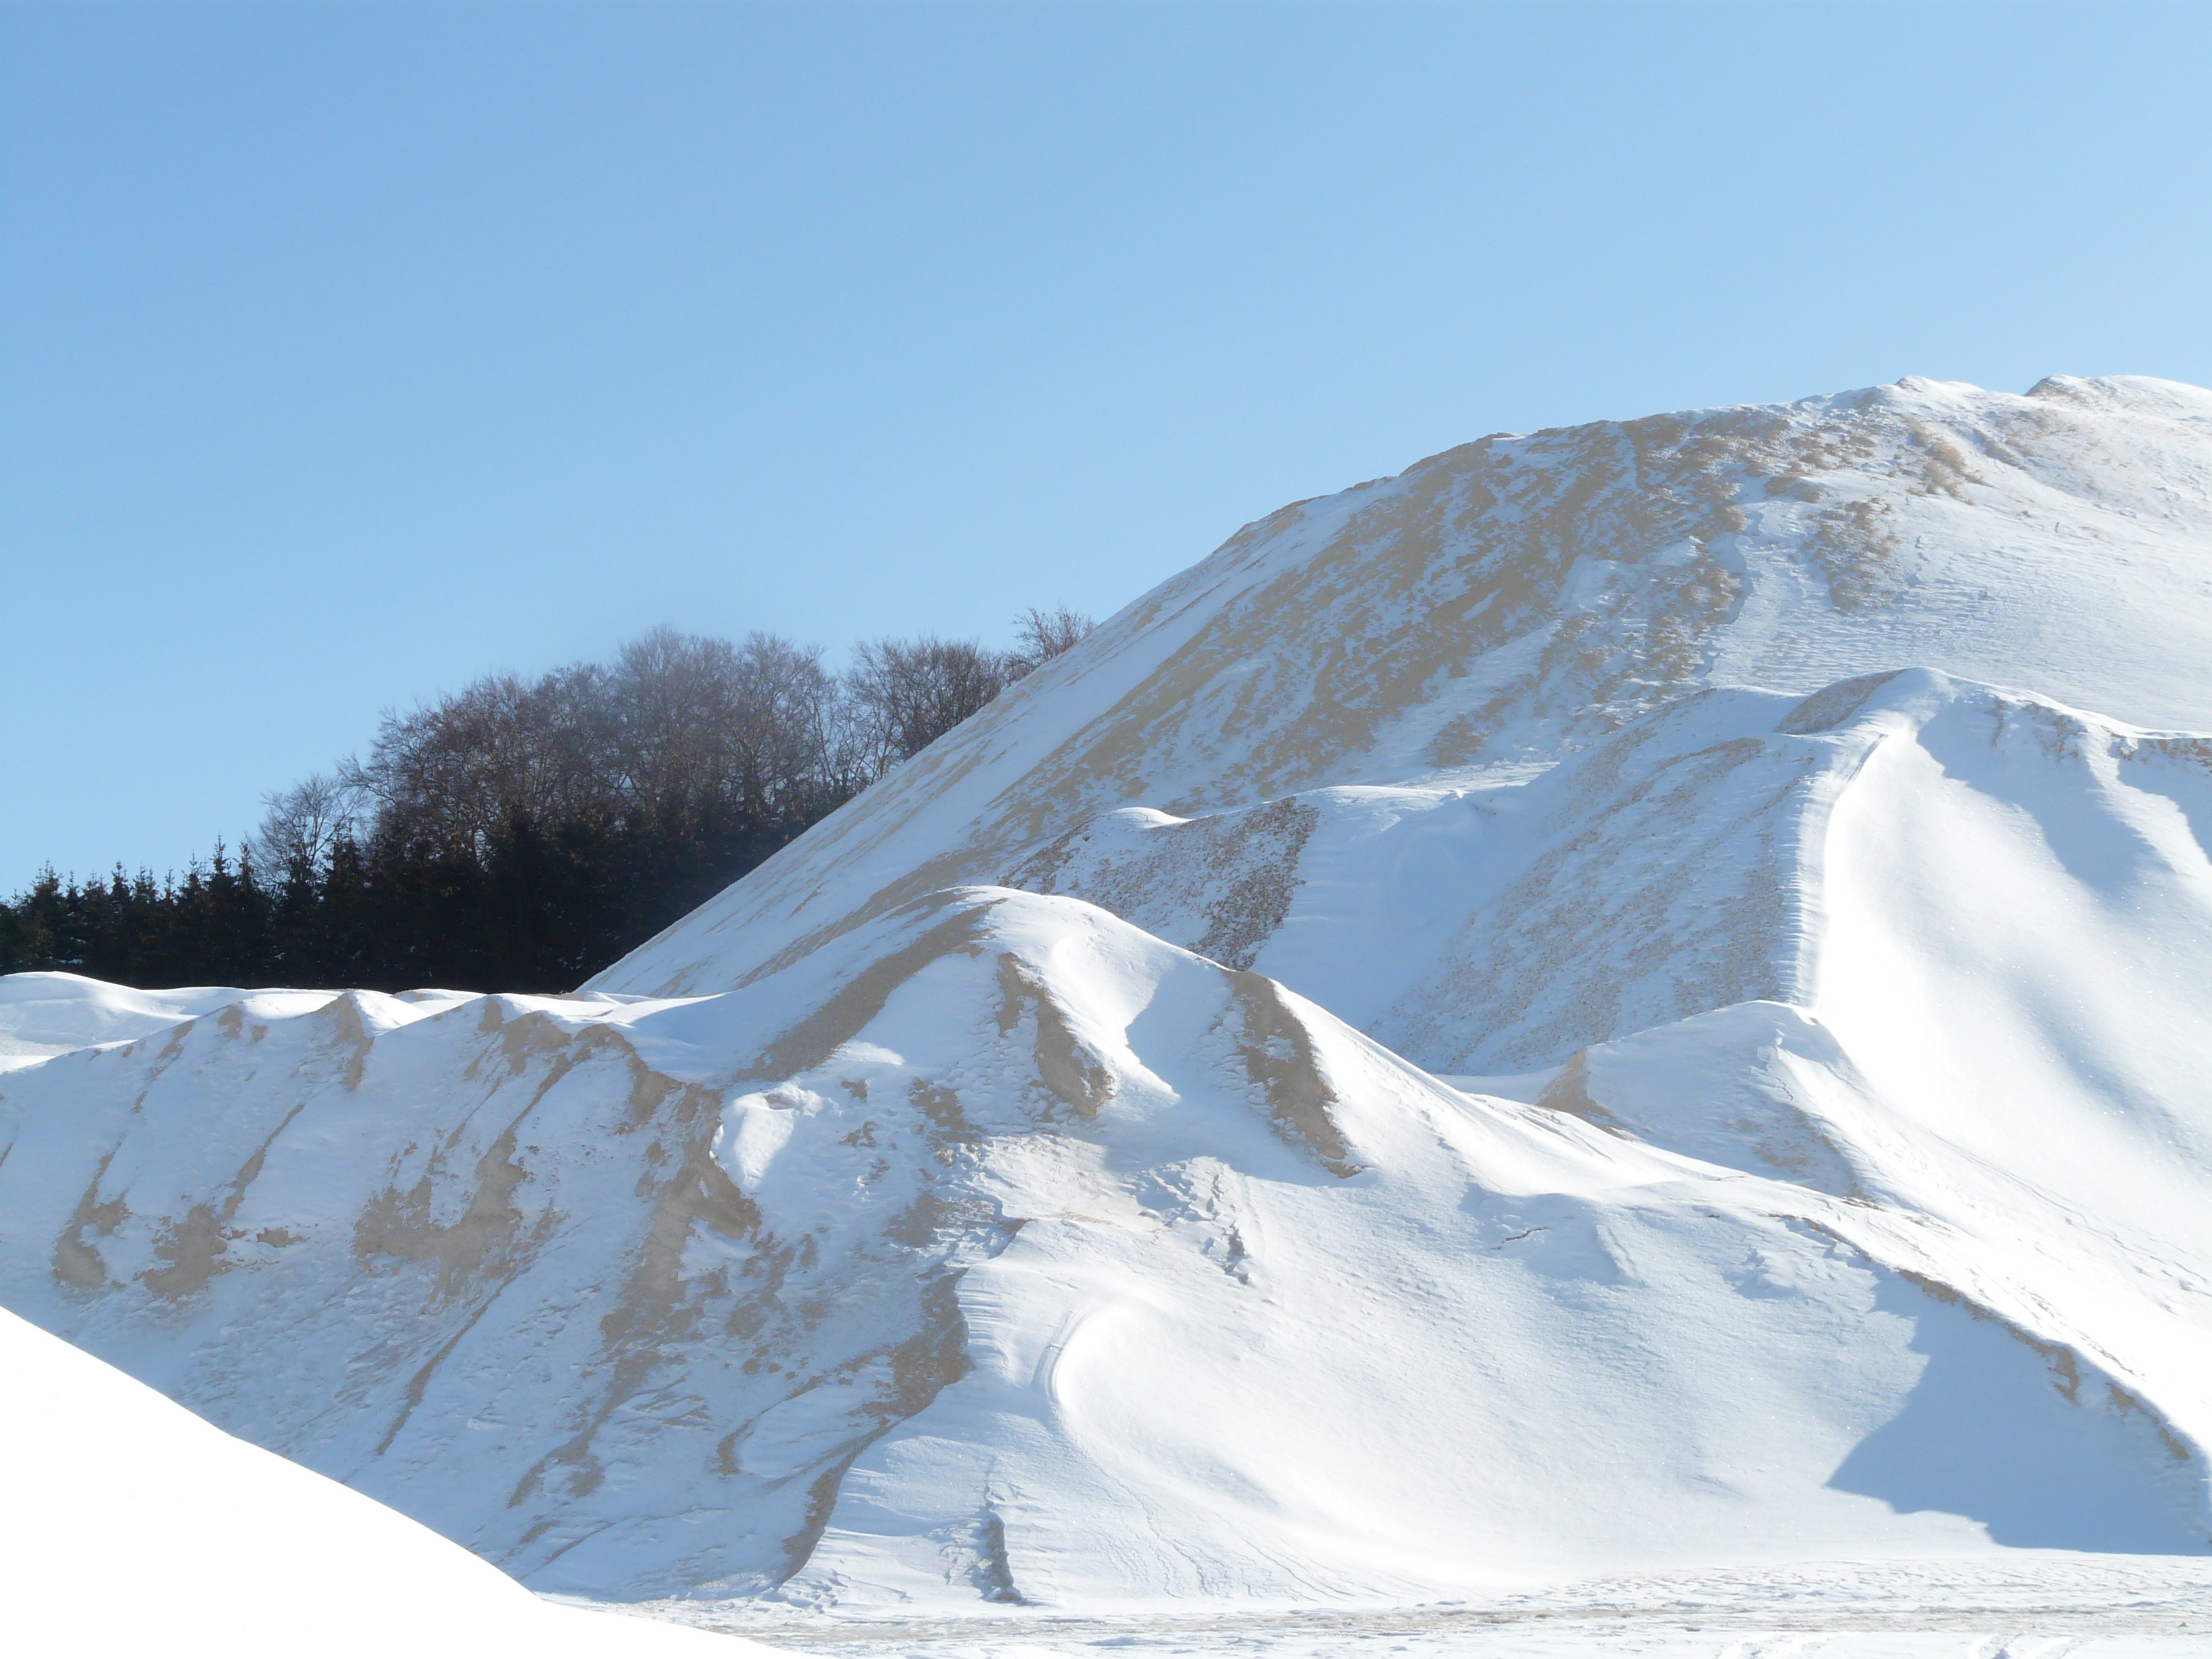
sand, mountain, snow, cold, winter, white, mountain range, ridge, resort, alps, wintry, piste, piles, landform, ski touring, ski mountaineering, geographical feature, mountainous landforms, geological phenomenon